Carbonana Castle

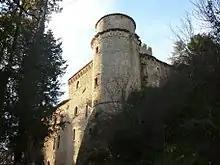
East side of Carbonana Castle

The Castle of Carbonana (Castello di Carbonana) is a medieval fortress located on a promontory overlooking the state road 219 that links Gubbio to Umbertide in the region of Umbria, Italy.